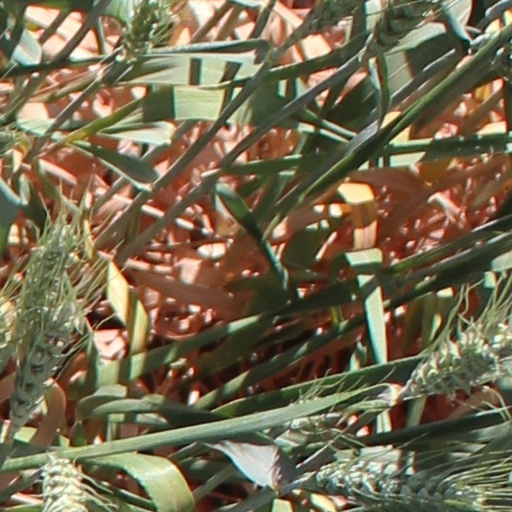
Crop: wheat